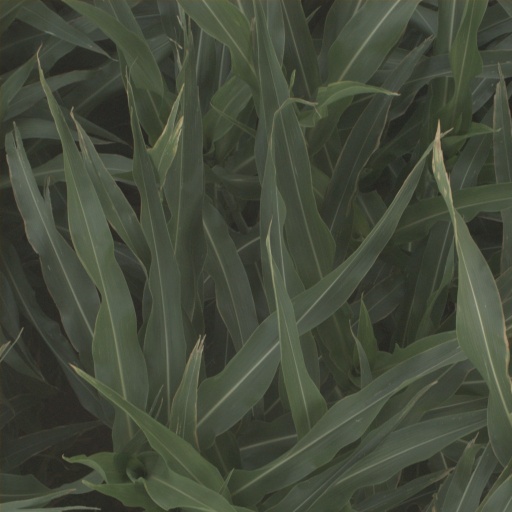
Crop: sorghum